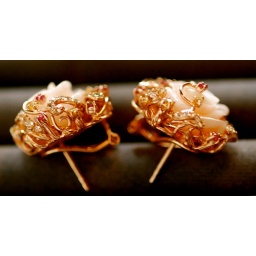
Pink coral with mix sapphires set in rose gold plated sterling silver